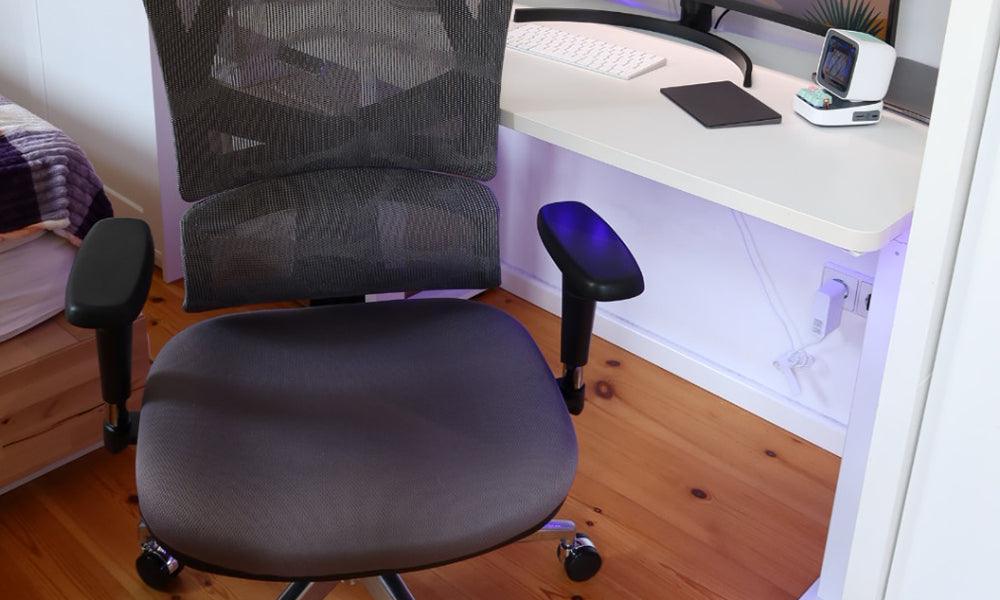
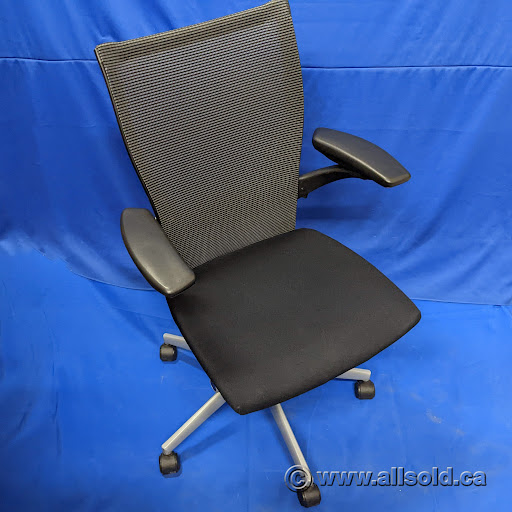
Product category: items_chair
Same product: no